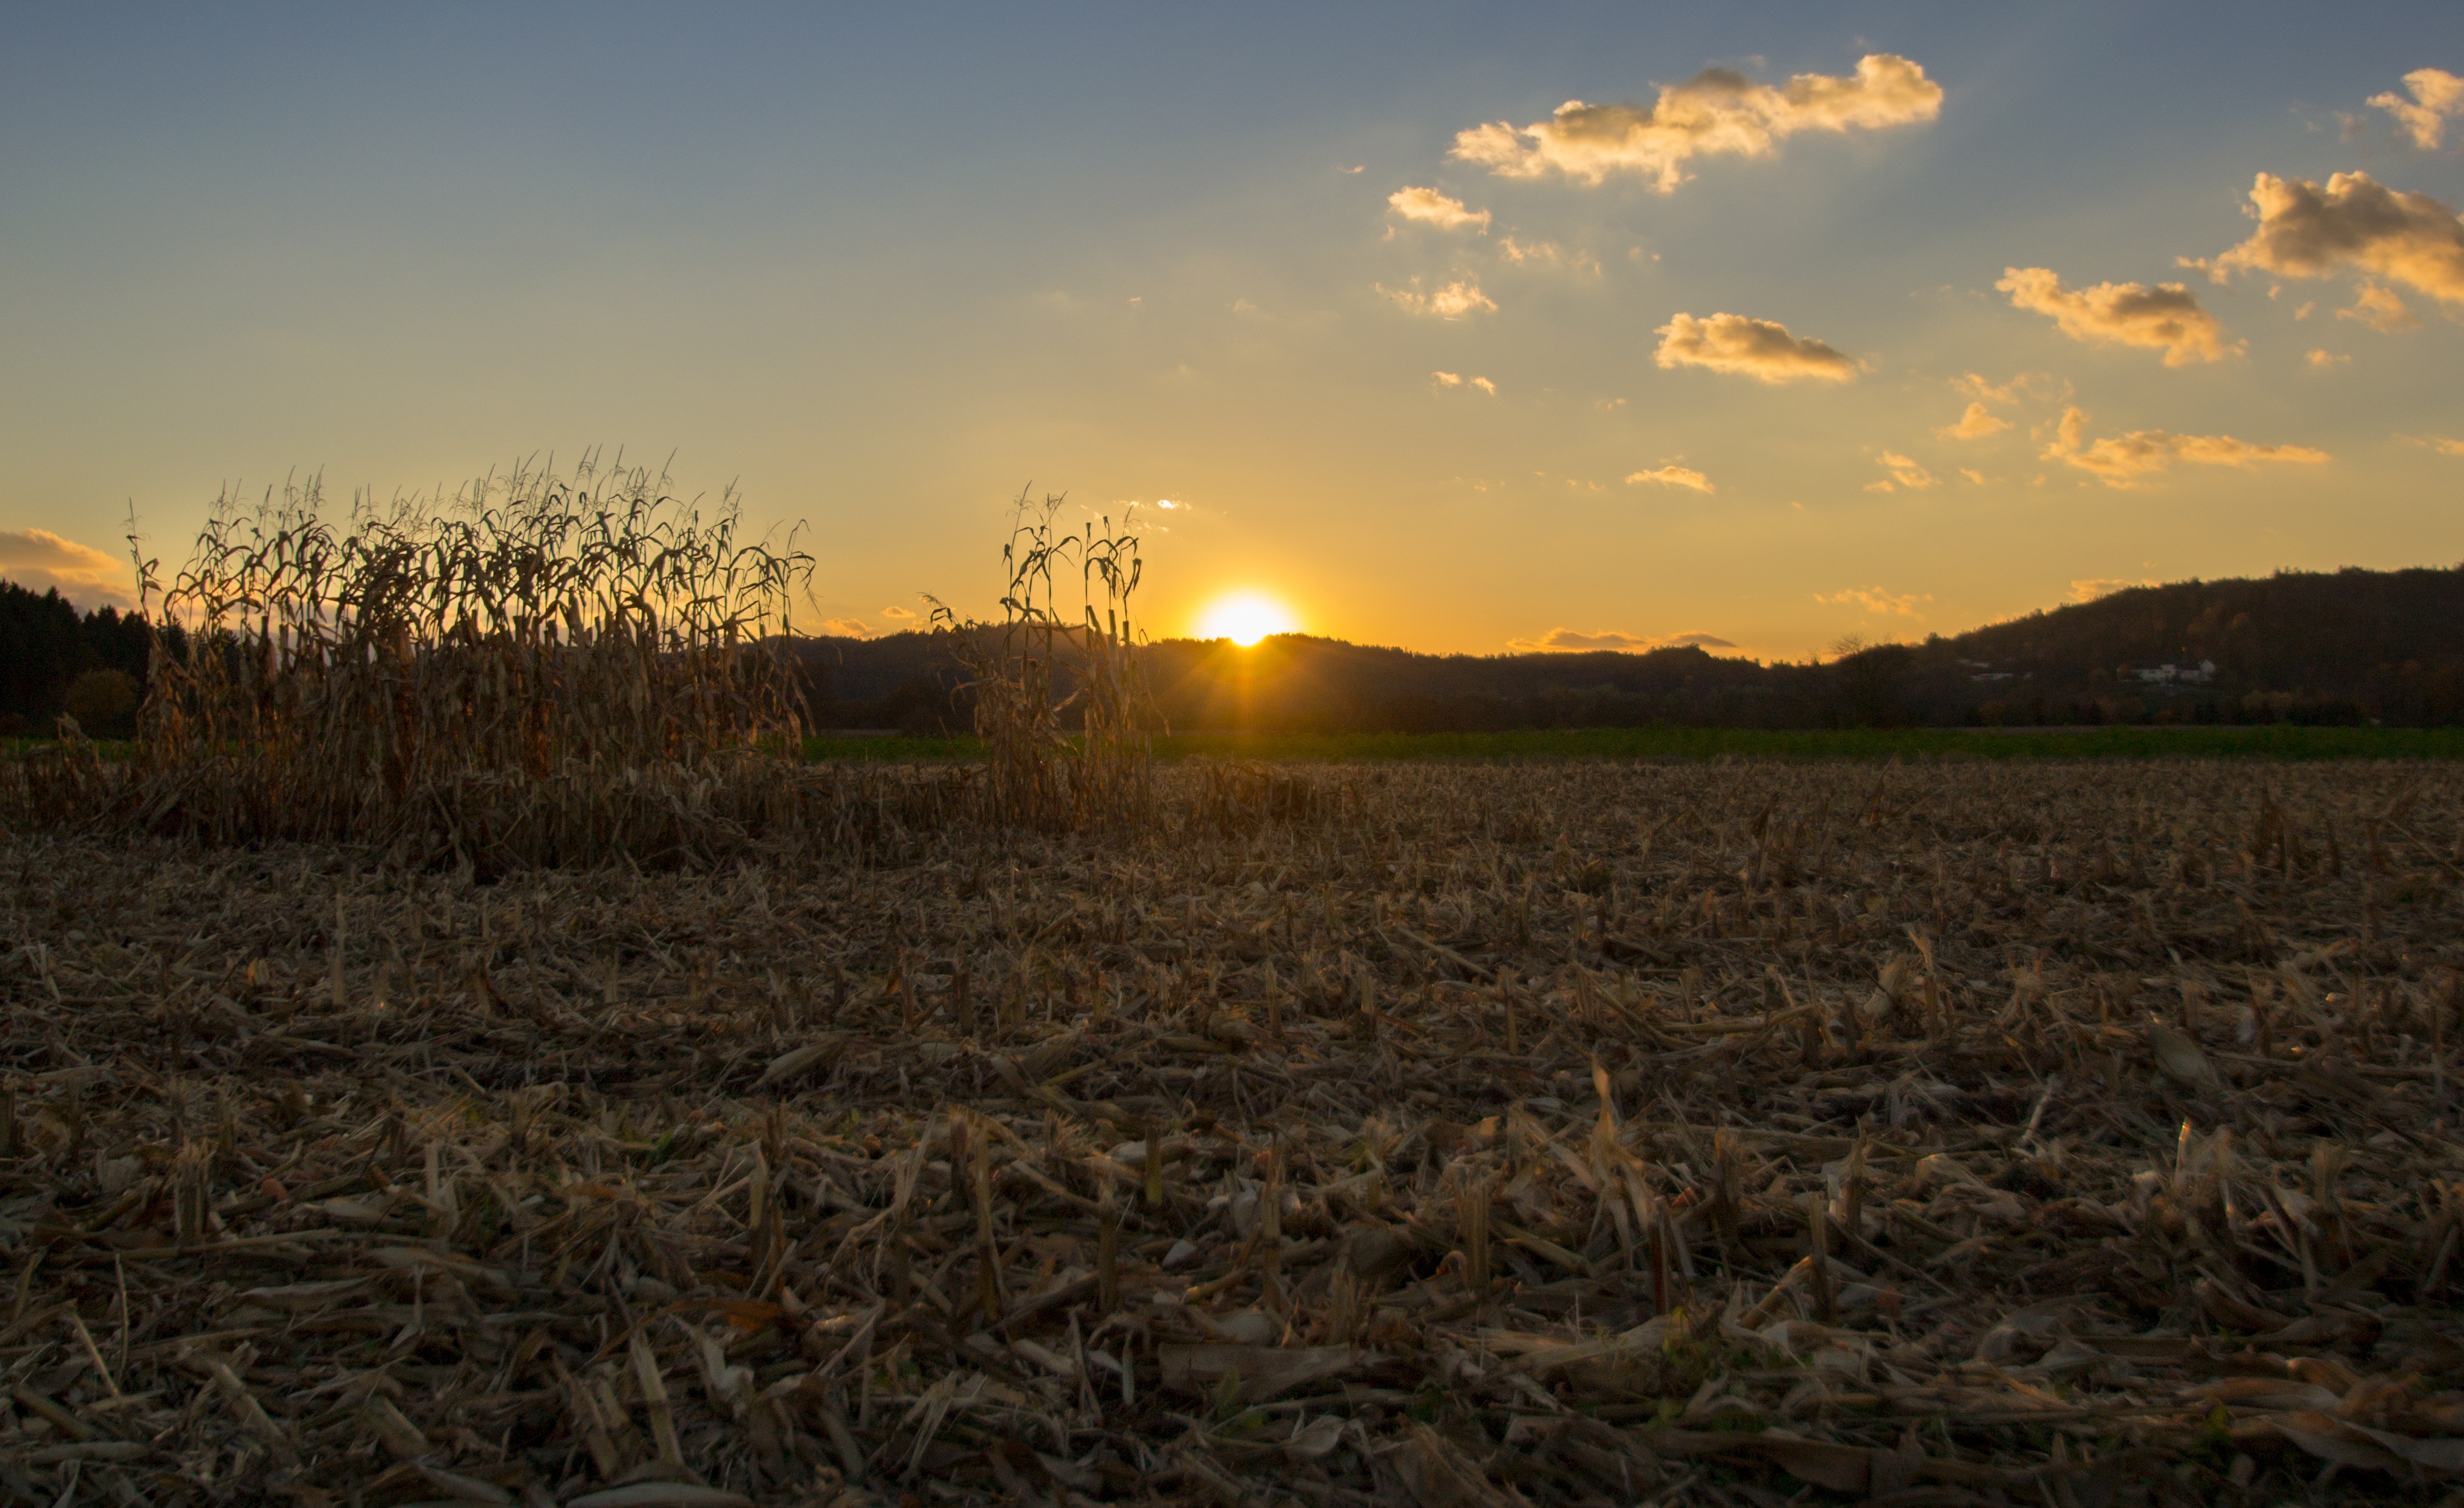
landscape, tree, nature, grass, horizon, sky, sunrise, sunset, field, prairie, sunlight, morning, dawn, dusk, evening, food, crop, autumn, corn, agriculture, plain, clouds, mood, rural area, atmospheric phenomenon, grass family